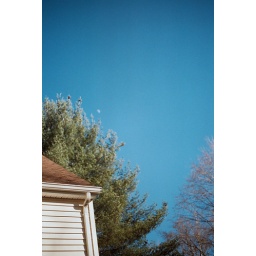
so much blue! also, that white thing by the tree is the moon.